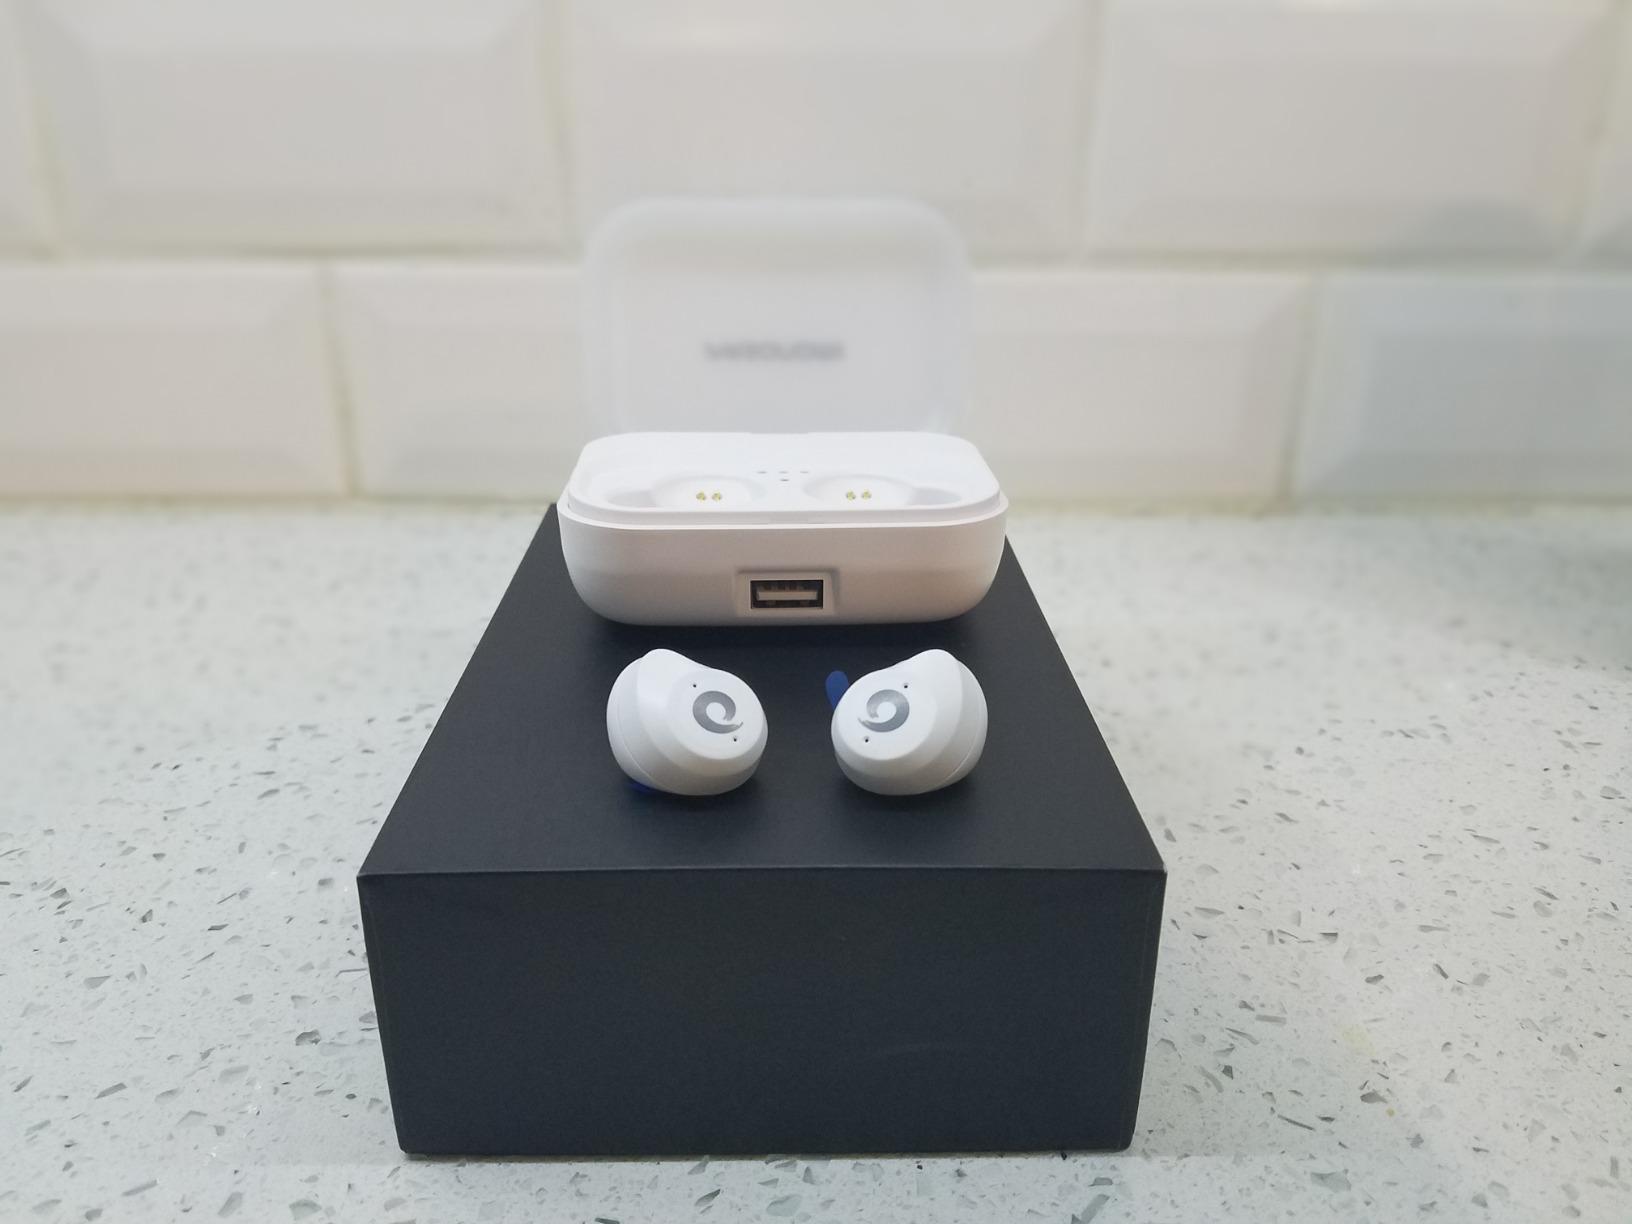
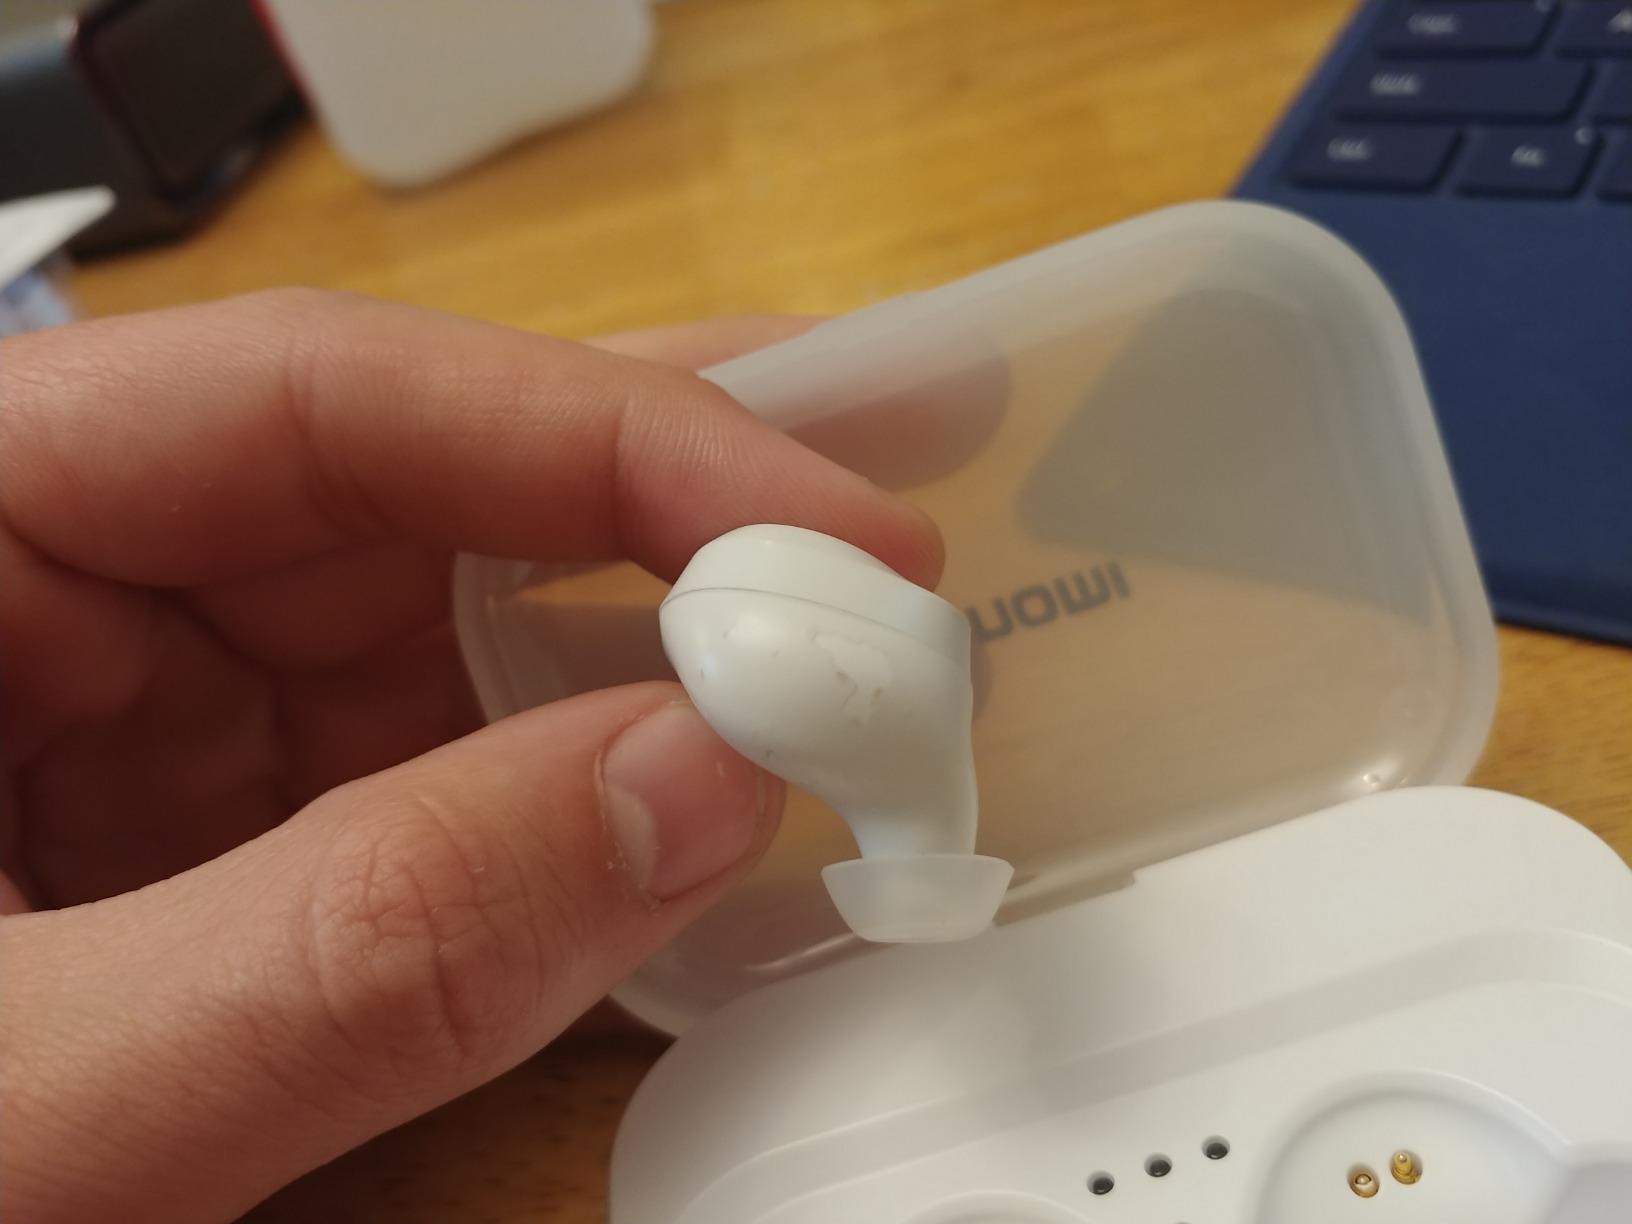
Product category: earbuds
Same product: yes